Ingenol mebutate

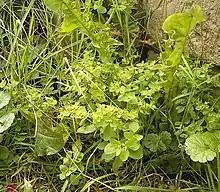
"Euphorbia peplus"

As ingenol mebutate is not effectively absorbed through the skin and into the bloodstream, interactions with oral drugs are unlikely.